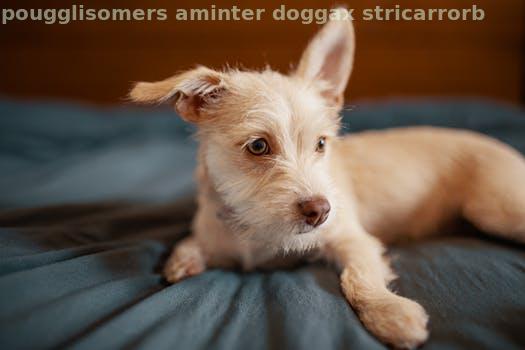
Label: Watermark